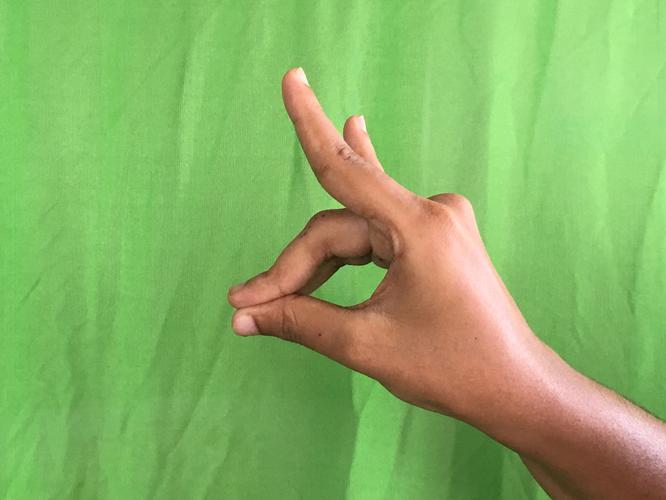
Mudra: Simhamukham
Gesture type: single_hand